Pravda

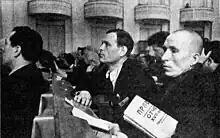
A delegate at Bolshevik 17th Congress of the All-Union Communist Party holding a "Pravda" newspaper in 1934

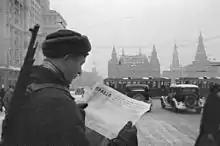
A soldier reading "Pravda" during the Second World War, late 1941

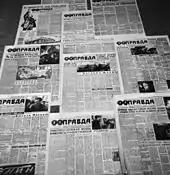
"Pravda" frontpages from the 1960s

The offices of the newspaper were transferred to Moscow on 3 March 1918 when the Soviet capital was moved there. "Pravda" became an official publication, or "organ", of the ruling Soviet Communist Party. "Pravda" became the conduit for announcing official policy and policy changes and would remain so until 1991. Subscription to "Pravda" was mandatory for state run companies, the armed services and other organizations until 1989.